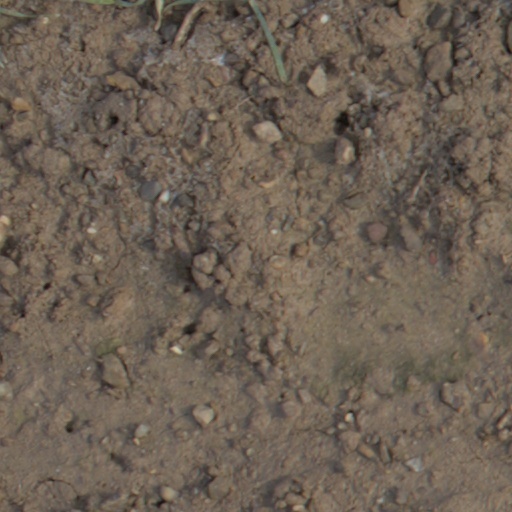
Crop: wheat